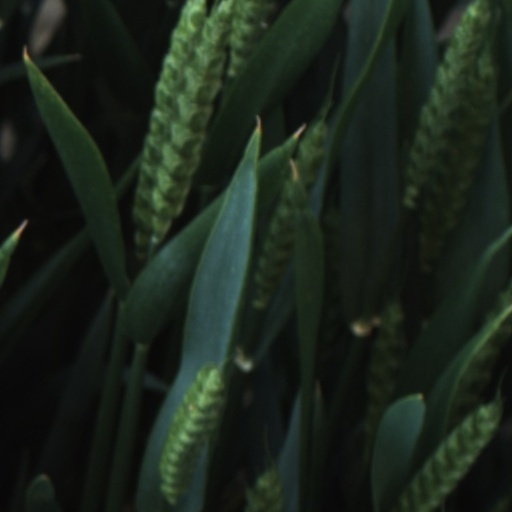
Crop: wheat